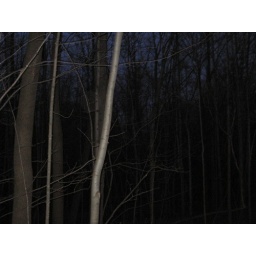
These were some trees in a sparse forest near my home, the picture was taken at night.